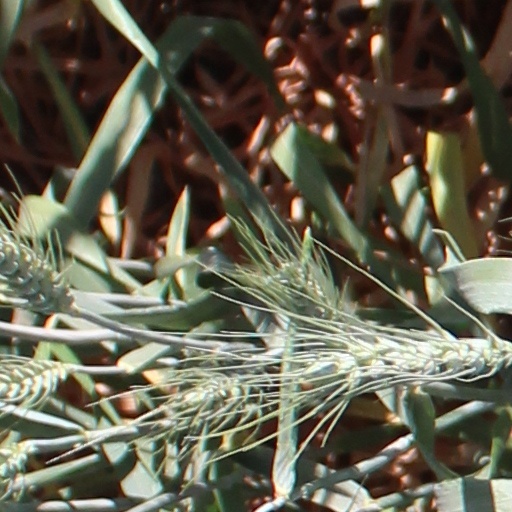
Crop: wheat